Swamp Thing (1990 TV series)

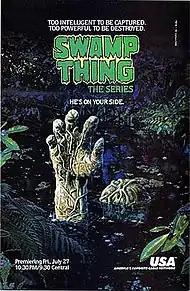
A "Swamp Thing" comic book advertisement

"Swamp Thing" was at one time USA Network's top-rated show despite its mixed reception. Dick Durock, however, recounted being sent many positive reviews from various media. He also noted that the series had a strong European following, particularly in the Netherlands and the United Kingdom, which had a national Swamp Thing fan club.